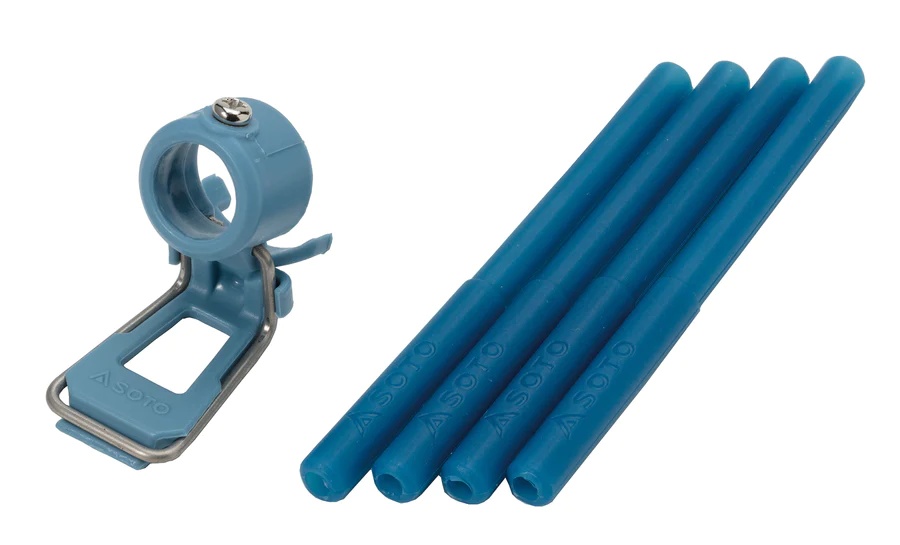
ﾚｷﾞｭﾚｰﾀｰｽﾄｰﾌﾞ専用ｶﾗｰｱｼｽﾄｾｯﾄ
レギュレーターストーブST-310を使いやすくアシストする2点セット。 オレンジ、イエロー、ブルーの3色 ①点火アシストレバー＝大きなレバーで点火操作をアシストします ②アシストグリップ＝ゴトクのスベり止め効果とゴトクの伝道熱をカバーします ※取り付け時に食用油とプラスドライバーが必要です。 製品サイズ(WxDxH) 点火アシストレバー：幅22×奥行40×高さ40mmアシストグリップ：直径8X長さ90mm（1本） 重量 点火アシストレバー：6gアシストグリップ：2g（1本） 材質 点火アシストレバー：ワイヤー：ステンレス、本体：樹脂、固定ネジ：スチール[M3(ピッチ0.5)X長さ4mm]アシストグリップ：シリコンゴム 保証書 無 取扱説明書 st-3106_manual.pdf JANコード ブルー : 4953571273167 オレンジ : 4953571073163 イエロー : 4953571173160
Brand: SOTO
Category: Home & Garden > Kitchen & Dining > Kitchen Appliance Accessories > Portable Cooking Stove Accessories